Pierre Joseph Dubois

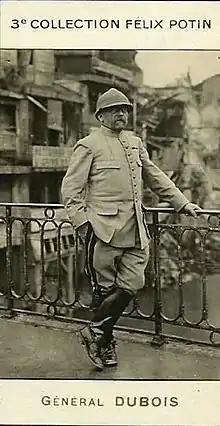
General Dubois during WW I

Pierre Joseph Dubois (21 November 1852 – 17 January 1924) was a French World War I general.